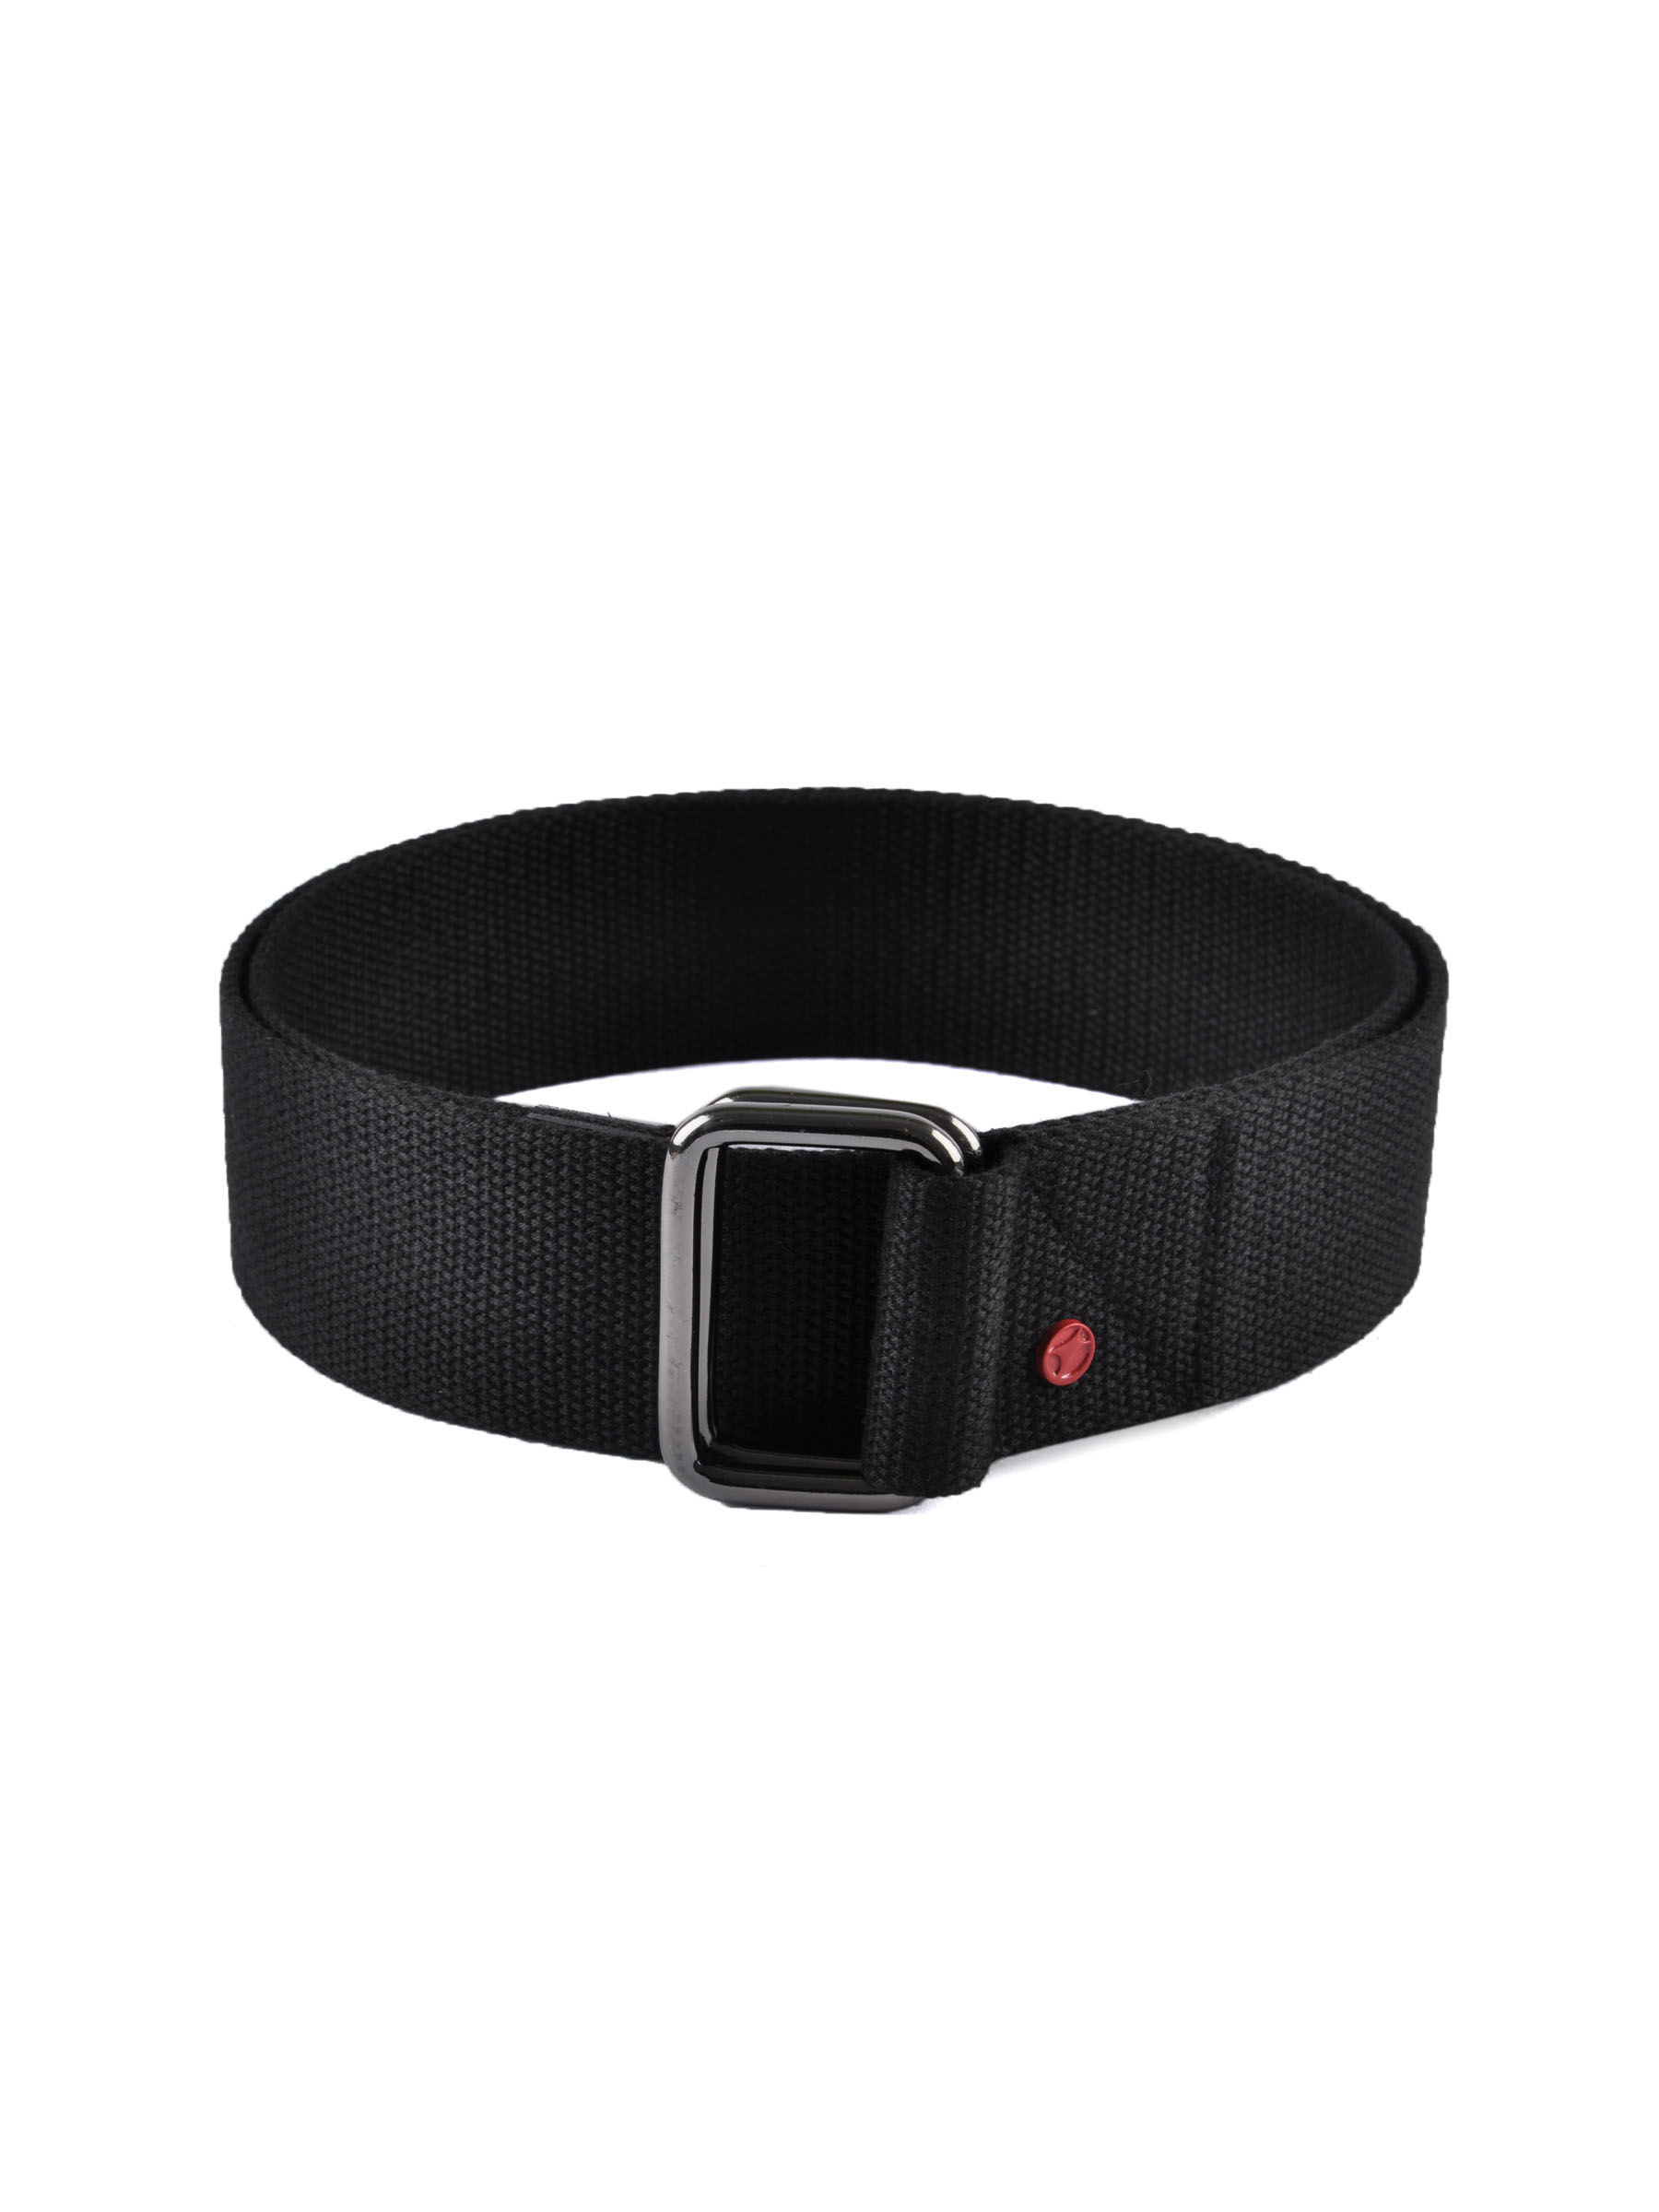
Fastrack Unisex Polyester Black Belt
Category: Accessories / Belts / Belts
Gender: Unisex
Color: Black
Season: Winter 2016
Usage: Casual